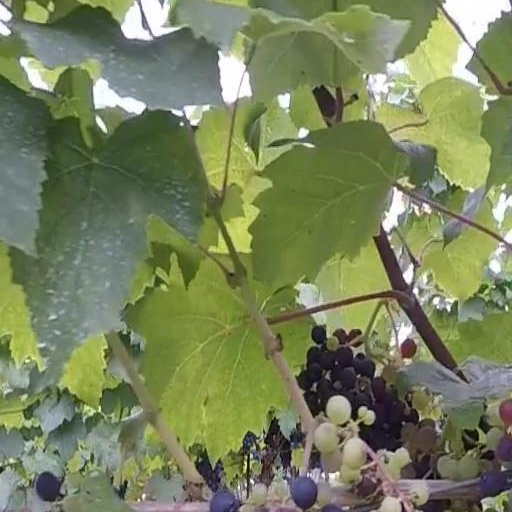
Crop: grape